Jafar Umar Thalib

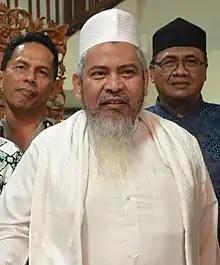

Jafar Umar Thalib (December 29, 1961 – August 25, 2019) was an Indonesian Islamist cleric. He was the head of Laskar Jihad, an Islamist and anti-Christian militant organization active during the Maluku sectarian conflict.